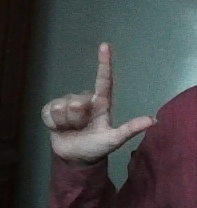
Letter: laam